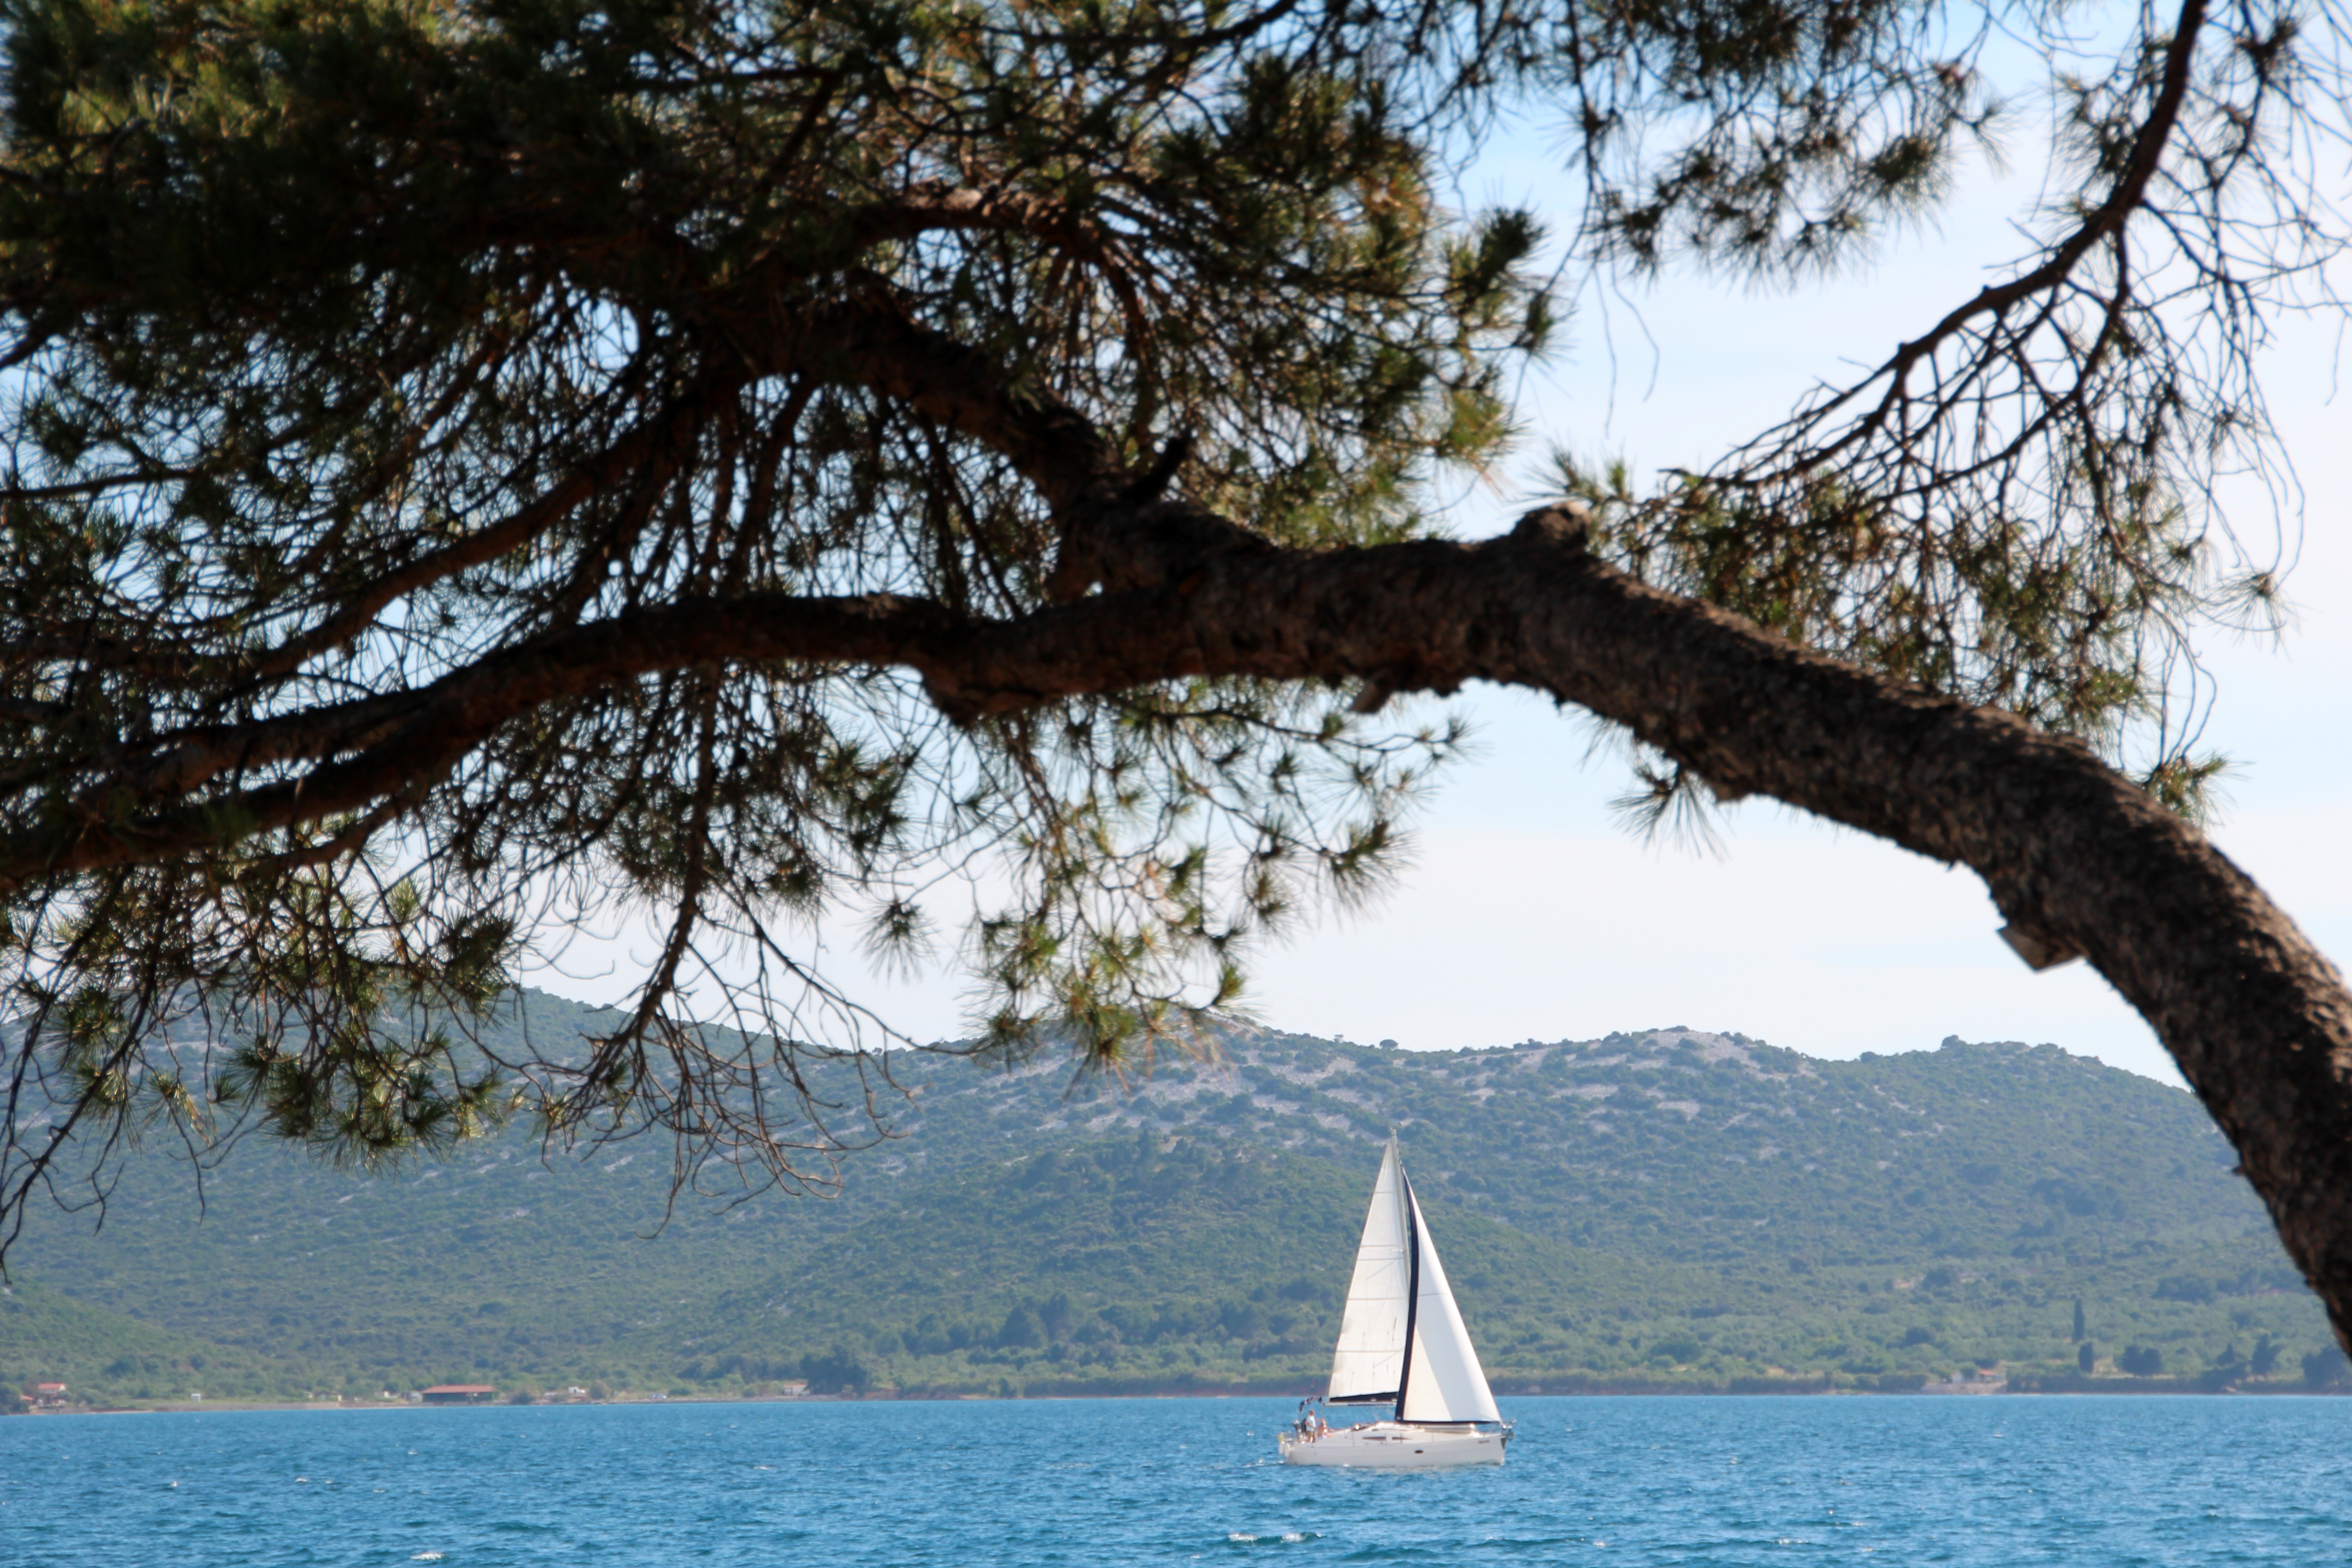
sea, tree, winter, boat, lake, ship, boot, vehicle, sailboat, sail, sailing vessel, masts, sailing boat, boat mast